List of unreleased songs recorded by Britney Spears

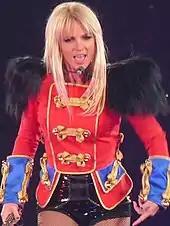
Spears performing at The Circus Starring Britney Spears tour (2009)

The following songs recorded by American singer Britney Spears were not released commercially. Some songs have been given to other recording artists for recording. The list encompasses studio-quality recording by Spears that were not commercially or promotionally released by a reputable label, documented demo versions of songs not released in any form, early demo versions of released songs where there is a substantial difference to the released versions (such as completely different melody), and officially commissioned Spears-related professional remix not chosen for release.